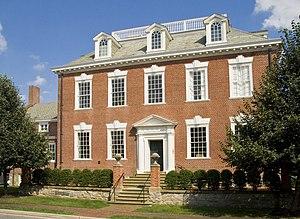
Widehall, Chestertown, Maryland, Etats-Unis